Sheldon Levy

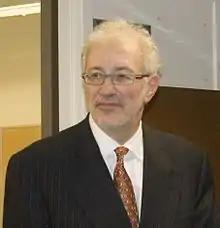
Levy in 2008

Sheldon Levy (born 1949) is a veteran Canadian business leader in higher education who is currently President and Vice-Chancellor of University Canada West (UCW) in Vancouver and a special advisor on the development of the forthcoming University of Niagara Falls. He previously served as president and vice-chancellor of Ryerson University (now Toronto Metropolitan University) (2005–2015), as in the Government of Ontario (2015–17), and in many other leadership roles. He has been honoured many times for his lifelong contributions to student entrepreneurship and digital innovation in higher education.